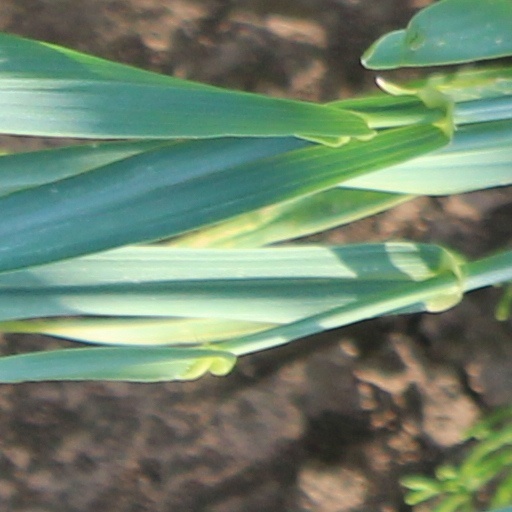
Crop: wheat